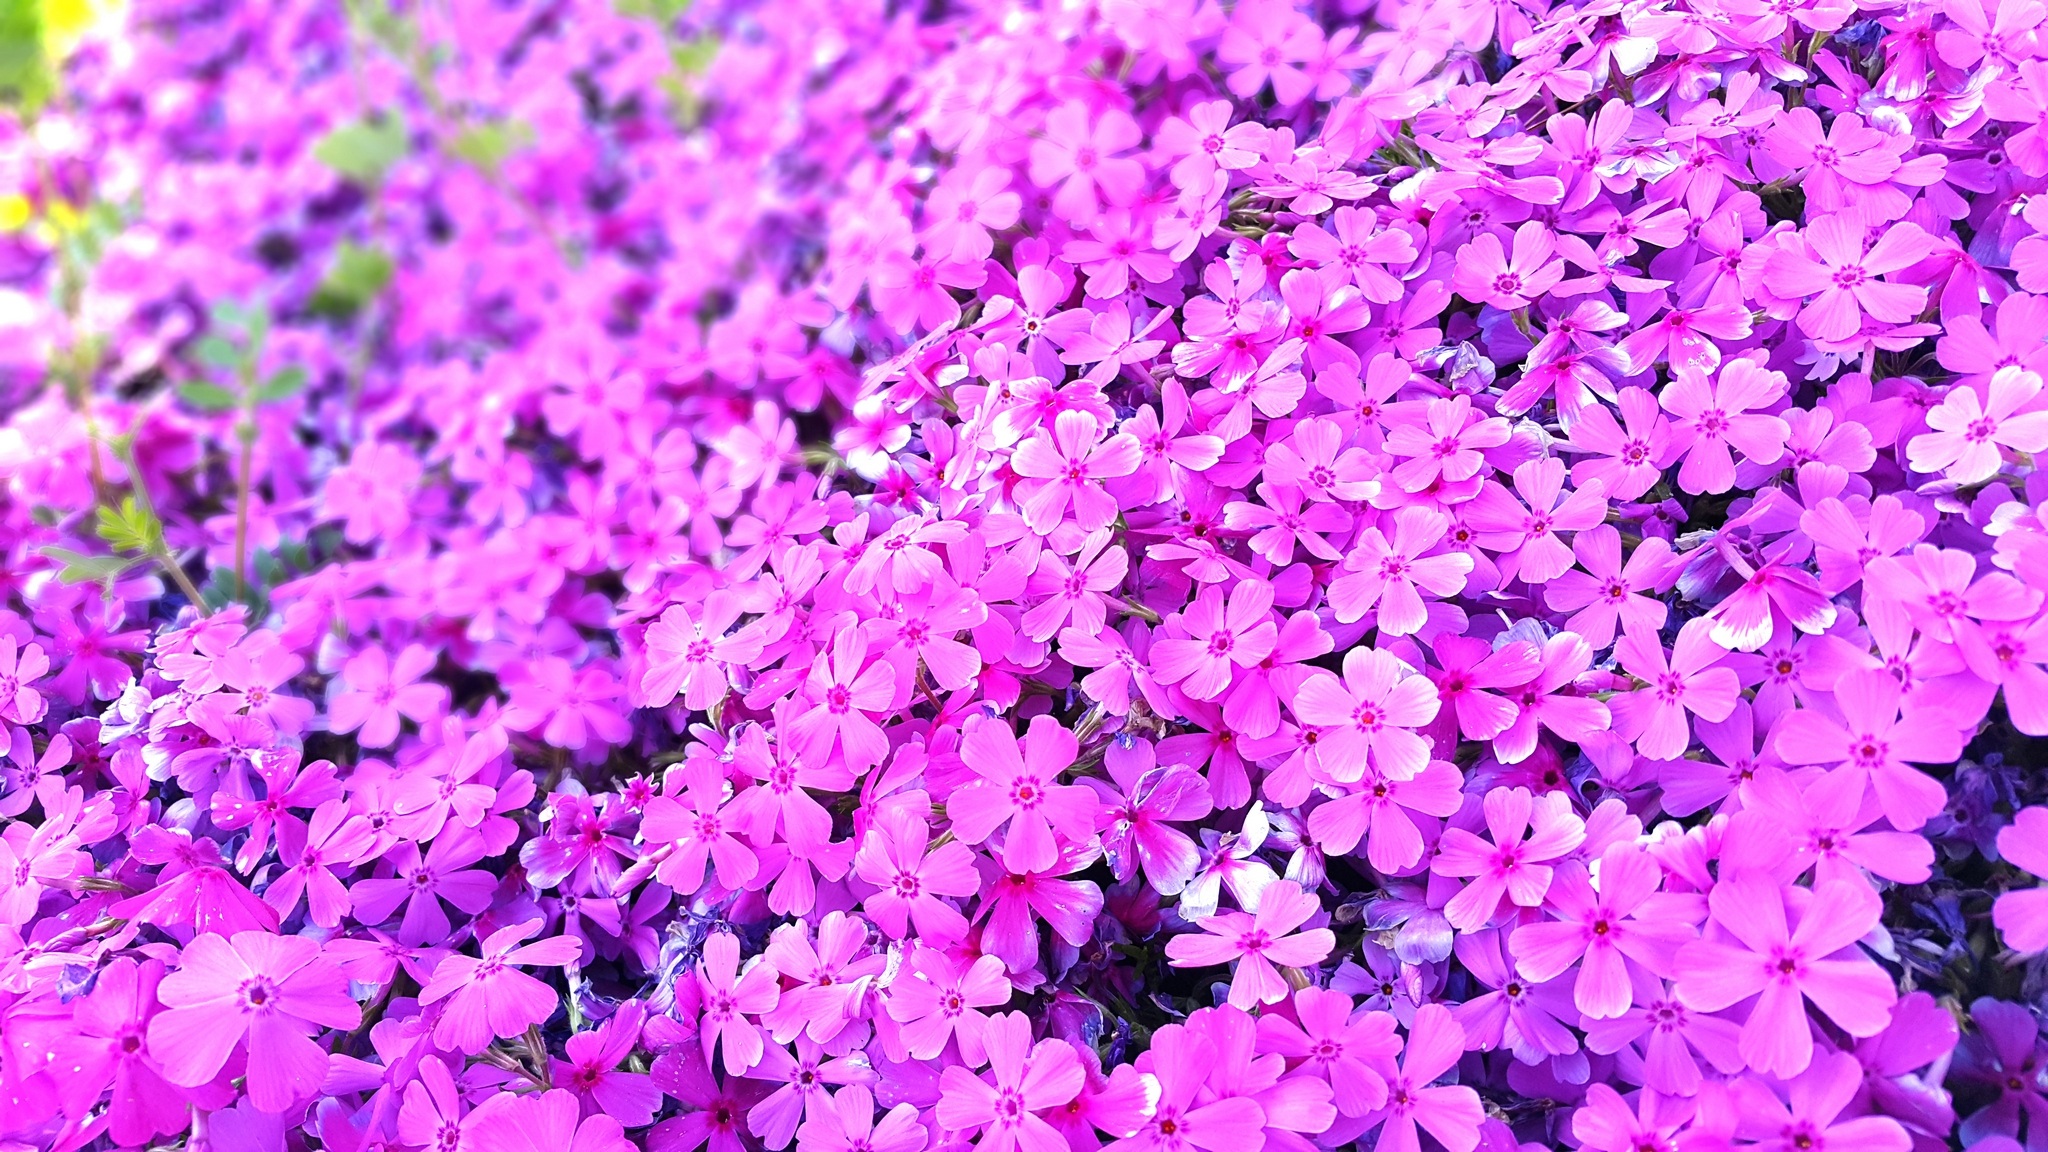
plant, flower, purple, petal, spring, pink, lavender, flowers, bright, flowering plant, aubretia, annual plant, land plant, english lavender